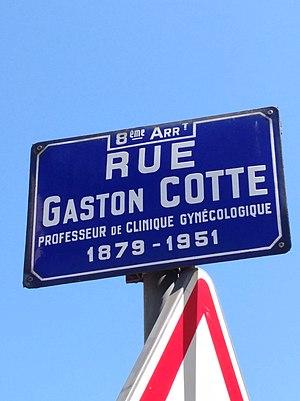
Plaque de la rue Gaston Cotte, dans le 8e arrondissement de Lyon.
Gaston Cotte est un chirurgien français, né le 14 novembre 1879 à Lyon et décédé le 3 janvier 1951 à Lyon, à l'âge de 71 ans.